Northrop YF-23

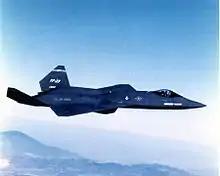
The YF-23 painted charcoal gray, the "Gray Ghost", pictured flying

The YF-23A was a prototype intended to demonstrate the viability of Northrop's ATF proposal, which was designed to meet USAF requirements for survivability, supercruise, stealth, and ease of maintenance. Owing to its continual maturation from the initial HSF concept which it still greatly resembled, the YF-23's shaping was highly refined. It was an unconventional-looking aircraft, with diamond-shaped wings tapered symmetrically (edges swept 40° front and back), a profile with substantial area-ruling to reduce wave drag, and all-moving V-tails, or "ruddervators". The cockpit was placed high, near the nose of the aircraft, for good visibility for the pilot. The chiseled shape of the nose, with its sharp chine edges, generated vortices to improve high angle of attack (AoA) characteristics. The aircraft featured a tricycle landing gear configuration with a nose landing gear leg and two main landing gear legs. The aerial refueling receptacle was centered on the spine of the forward fuselage. A single large weapons bay was placed on the underside of the fuselage between the nose and main landing gear. The cockpit had a center stick and side throttles.